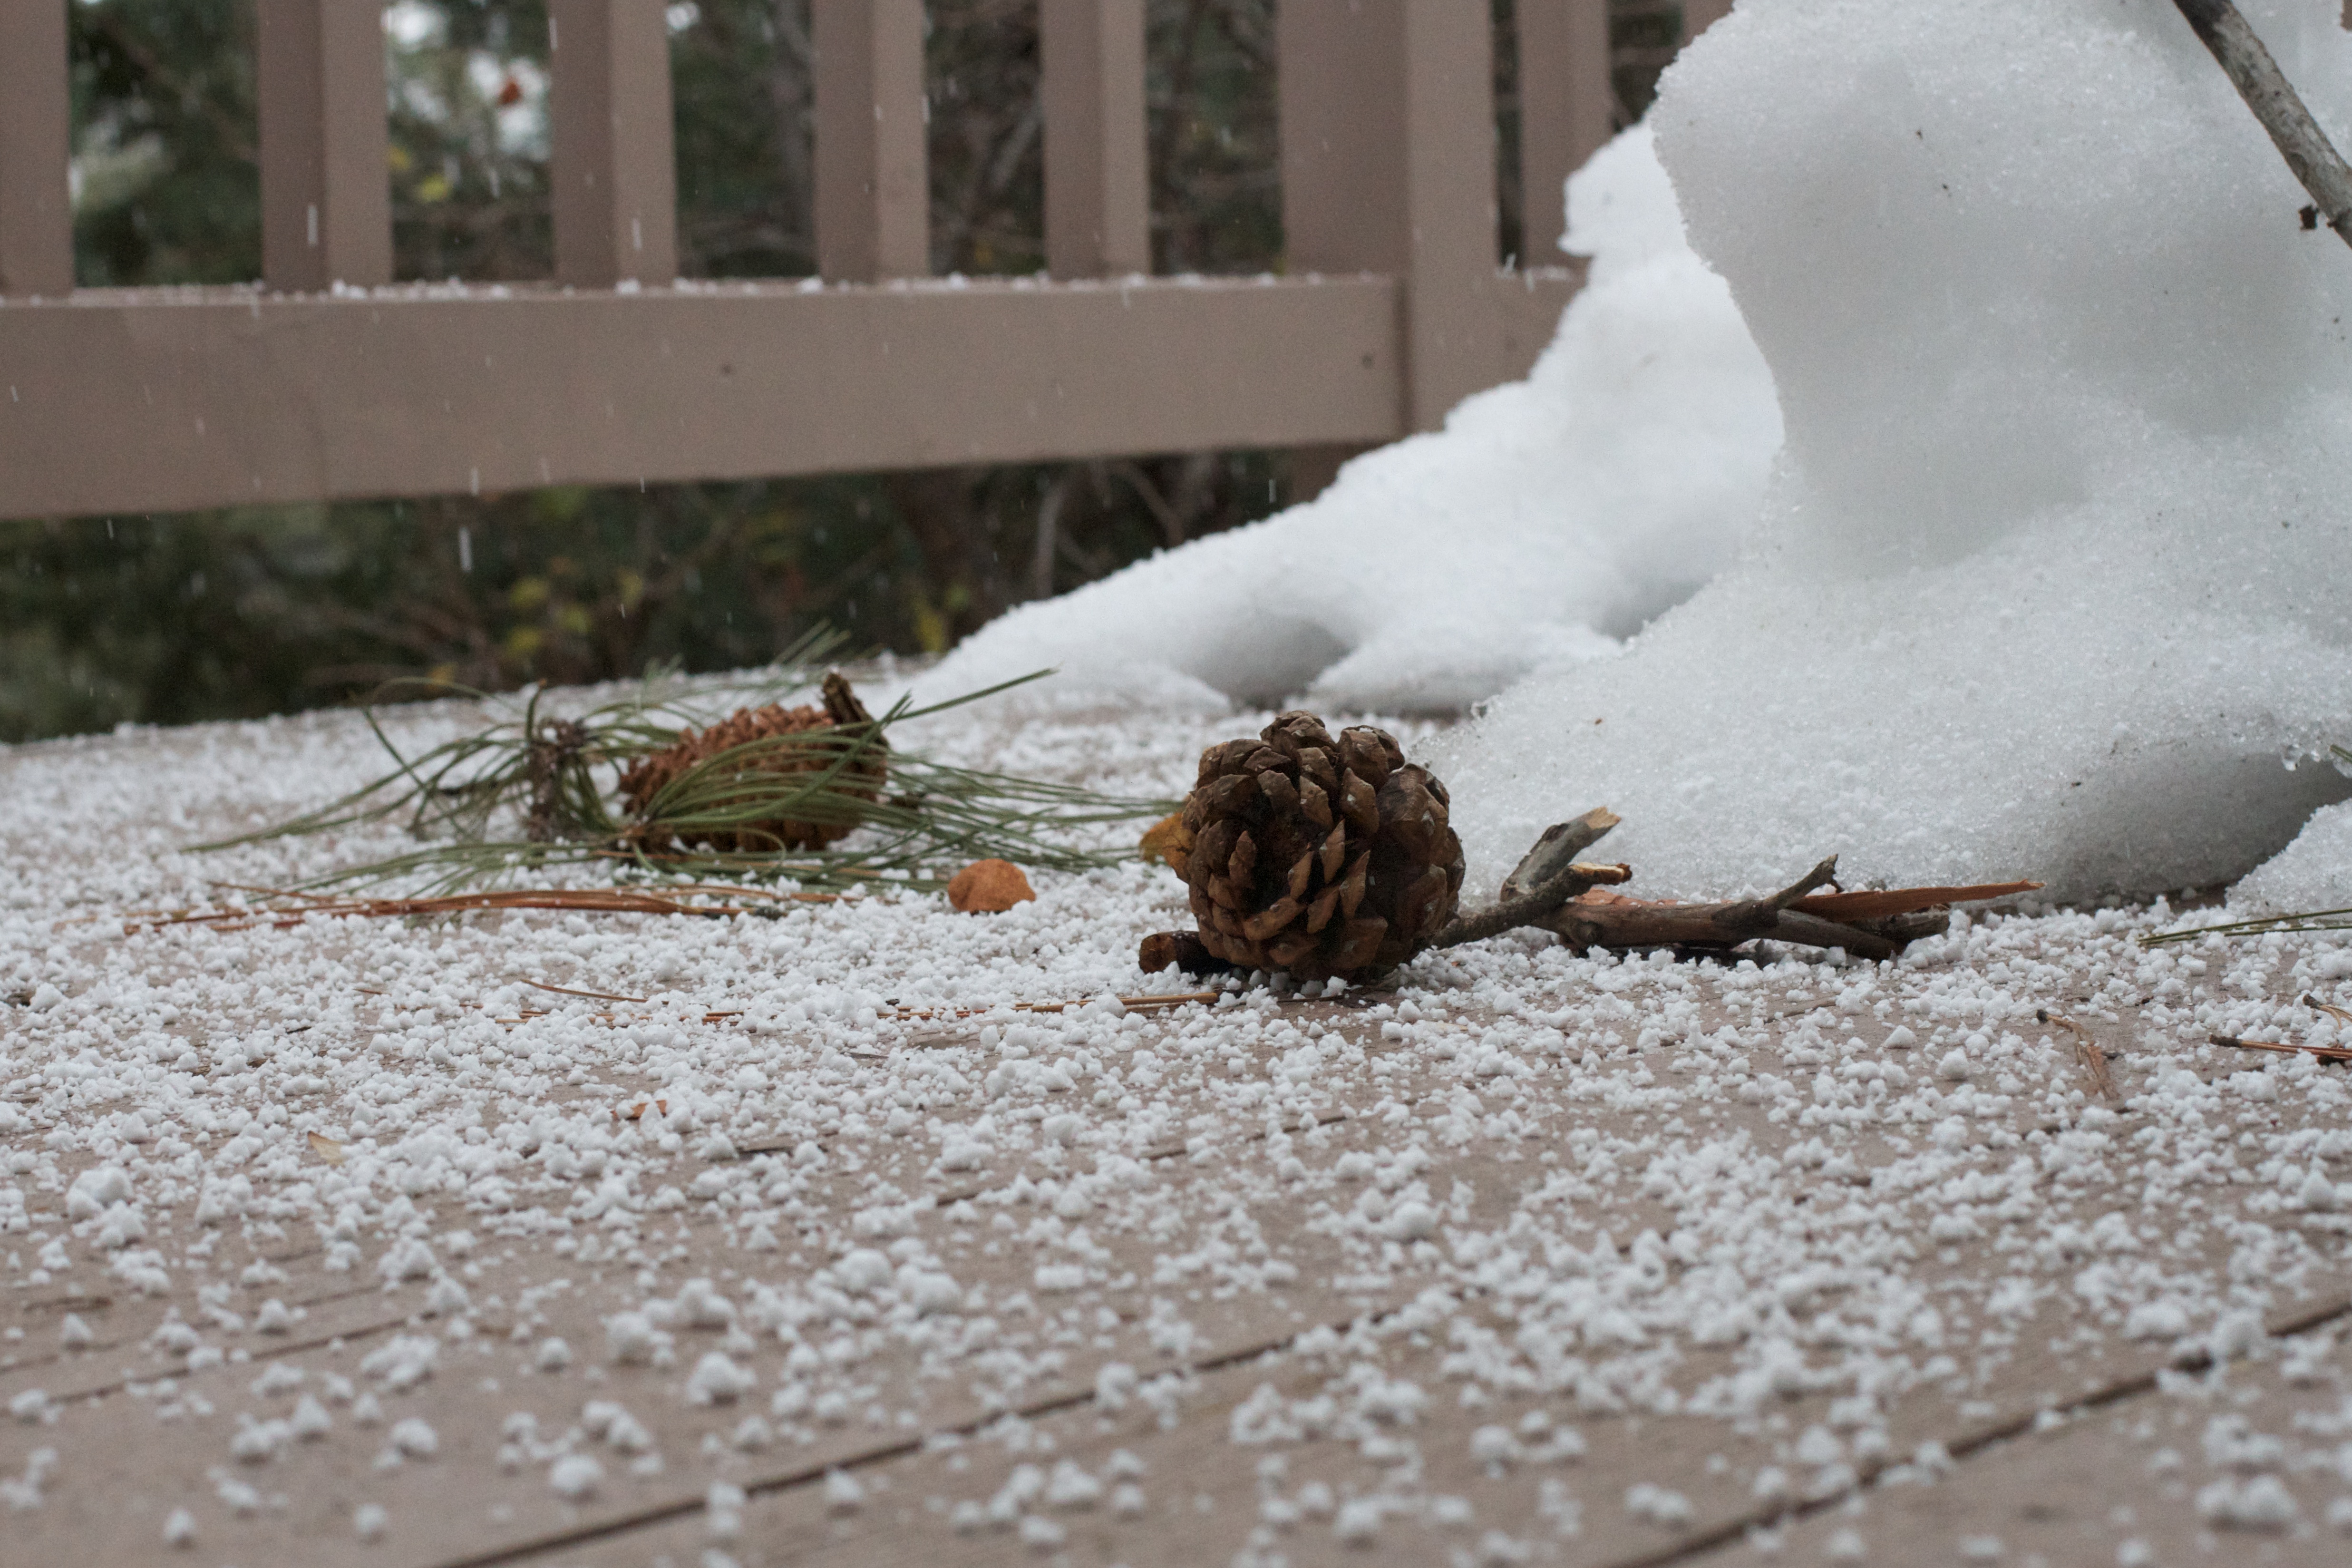
snow, winter, ice, weather, season, snowman, freezing